Jeralyn Merritt

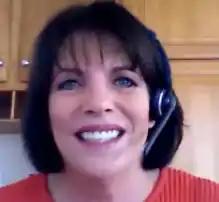
An undated photo of Merritt during an online video chat

Jeralyn Elise Merritt (born September 28, 1949) is an American criminal defense attorney in private practice in Denver, Colorado, since 1974. She served as one of the trial lawyers for Timothy McVeigh in the Oklahoma City bombing case in 1996 and 1997. In 2002 Merritt founded and is the principal author of the blog "TalkLeft: The Politics of Crime". She also serves as a legal commentator for news media programs and as an internet journalist.